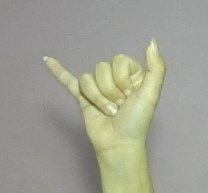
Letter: ya